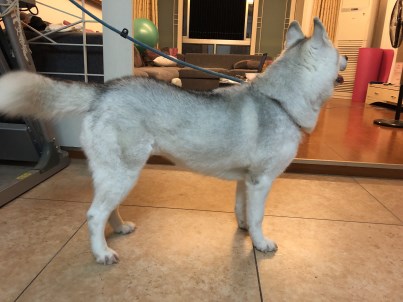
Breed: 1160-n000003-Siberian_husky